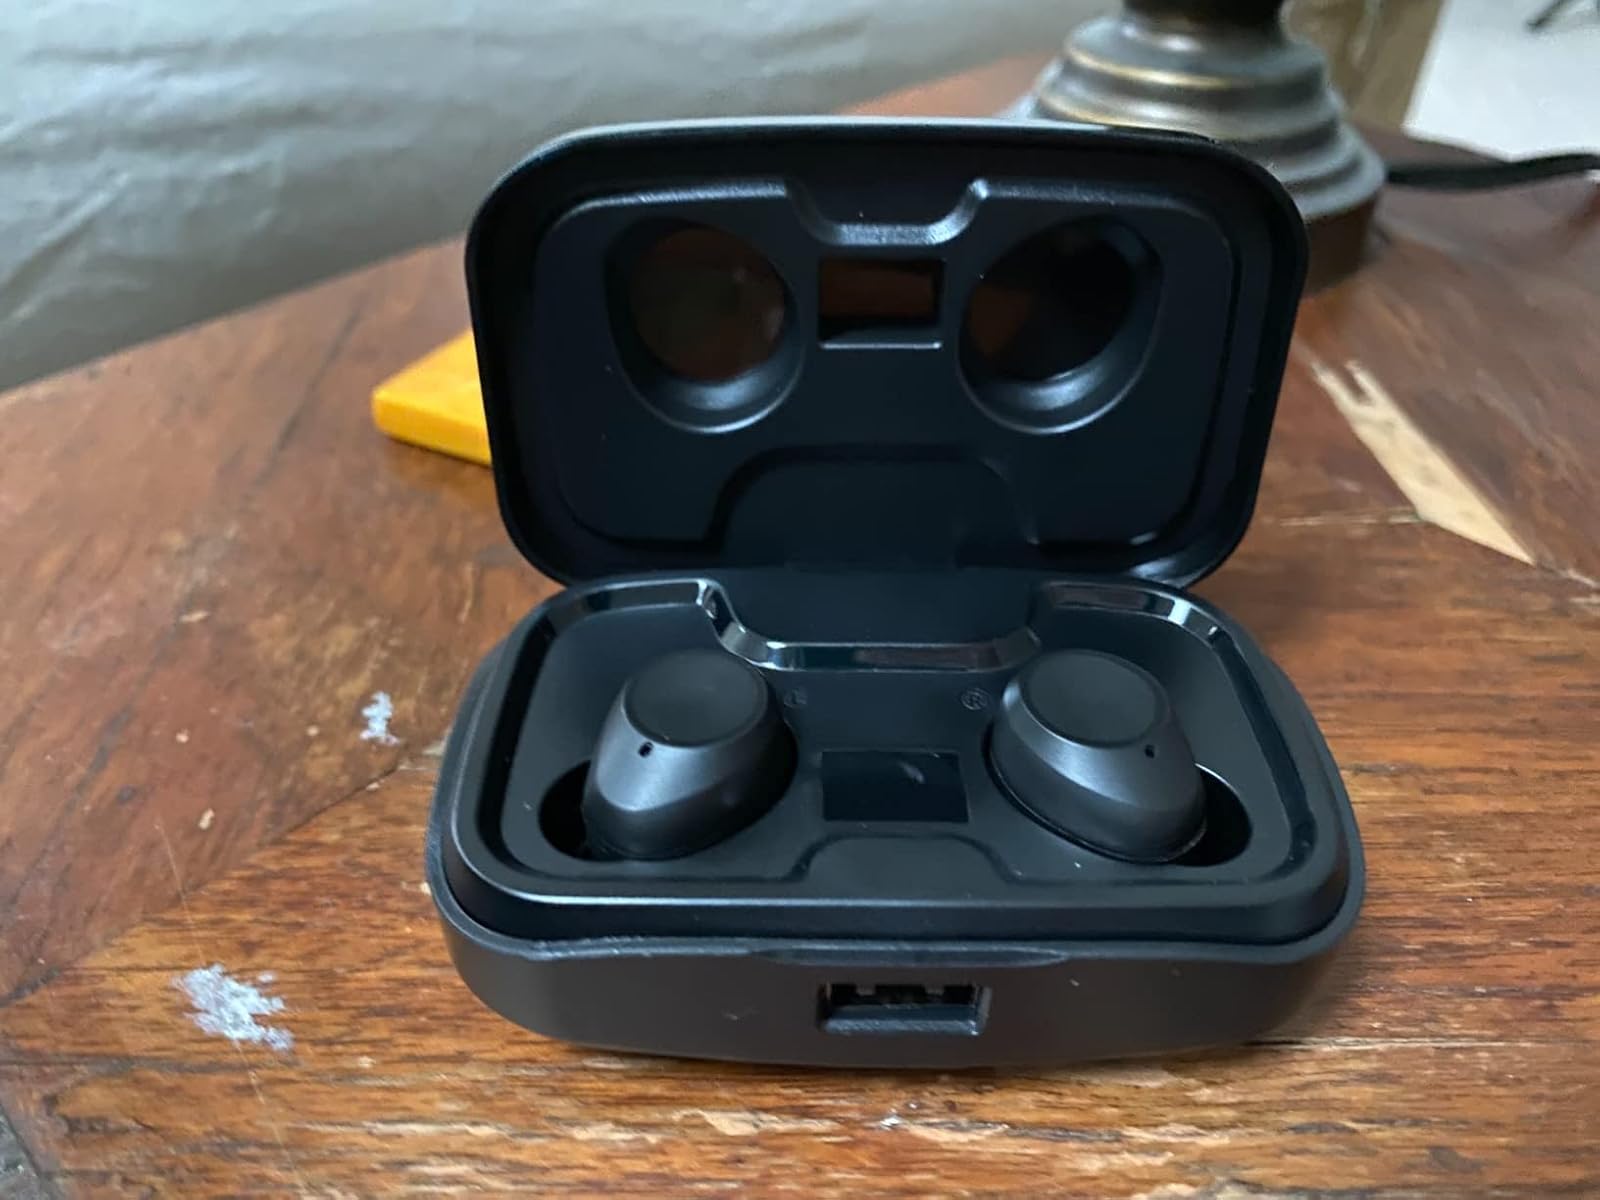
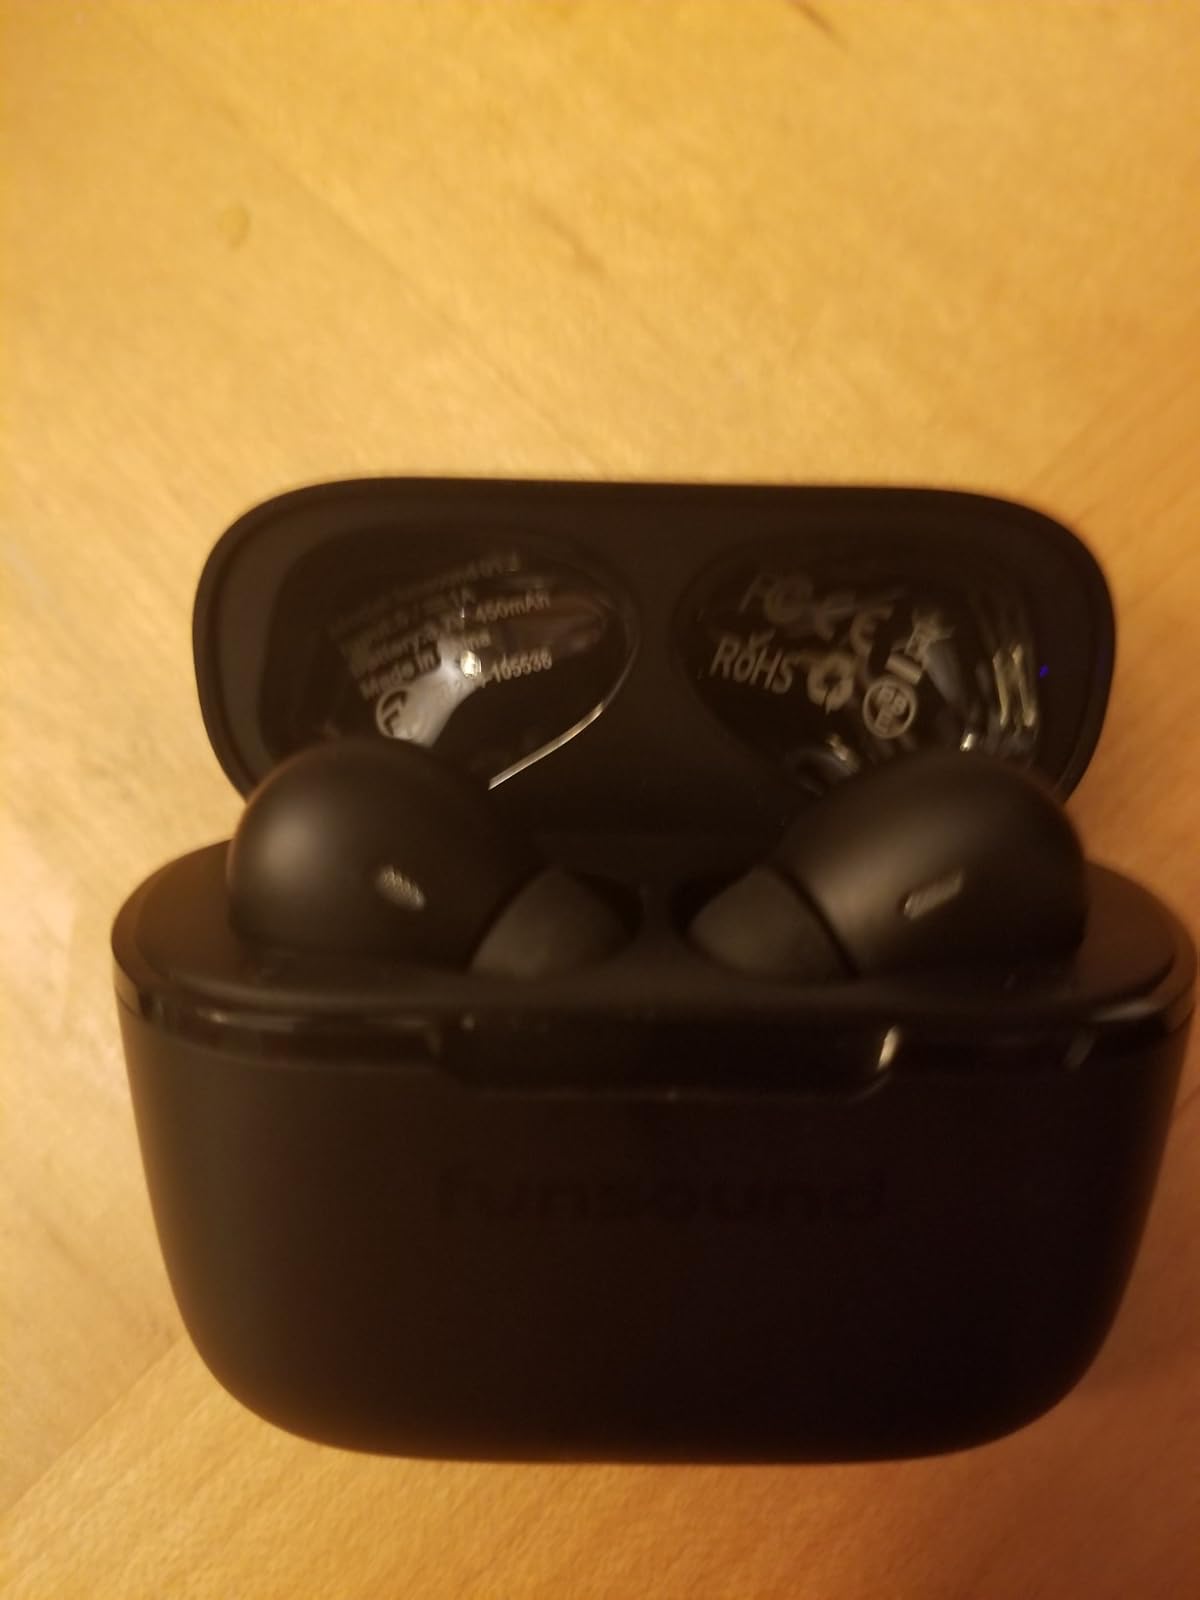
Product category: earbuds
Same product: no